Middlesex Parish, New South Wales

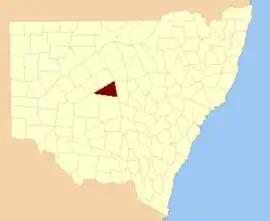
Mouramba County

The Parish of Middlesex in Mouramba County, central New South Wales is a rural locality of Cobar Shire and cadasteral parish of Australia.